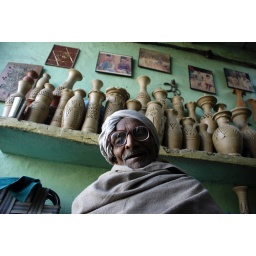
a earthen pot maker at his home in new delhi